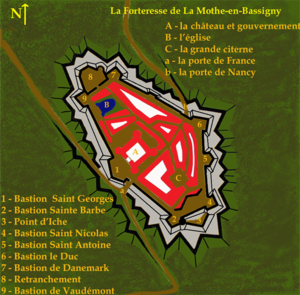
Plan de la Forteresse de La Mothe-en-Bassigny en Lorraine